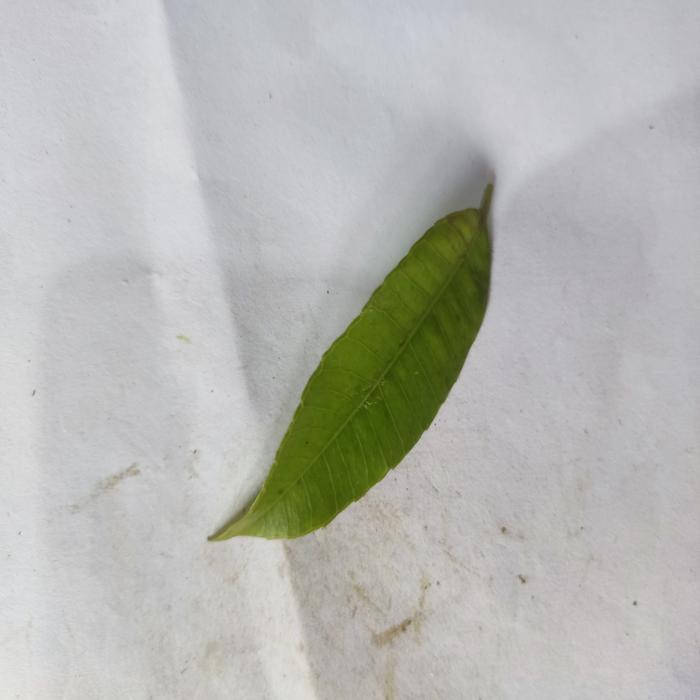
Crop: Hog Plum
Leaf condition: Anthracnose